List of Lustron houses

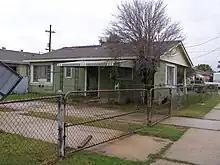
Lustron house in Hollygrove, New Orleans with post-Hurricane Katrina search & rescue marking. The exterior has since been painted over.

Over a dozen Lustron houses known to have been constructed in New Orleans, about half still existed as of February 2019, some in substantially altered condition. All documented Lustron houses erected in New Orleans were Winchester models. A possibly unique "double bungalow" constructed of two Lustron houses joined together is located at 9412-14 Stroelitz Street.